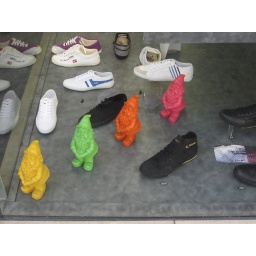
Colourful gnomes in a shop window of a shoe shop, in the main shopping area in the town centre of Lille.